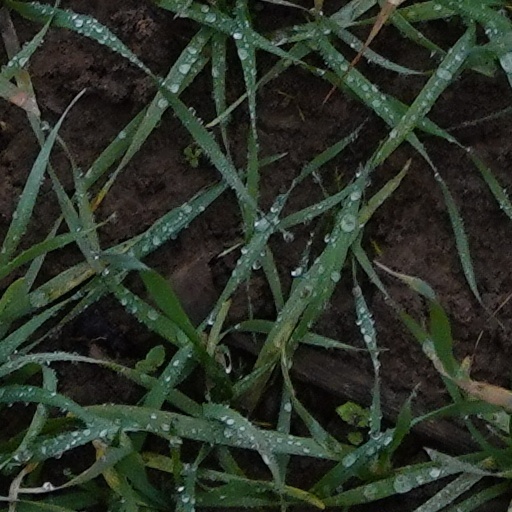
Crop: wheat